Federação Amapaense de Futebol

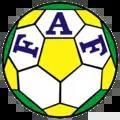
Old logo.

List of clubs from Amapá competing in the 2023 season across the Brazilian football league system.